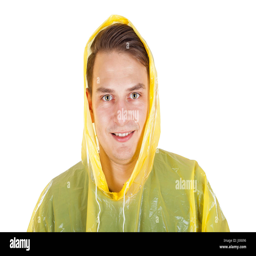
picture of a caucasian young man wearing a yellow raincoat , posing on isolated background